Brian Williams

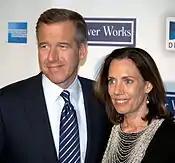
With his wife, Jane, in 2009

While anchoring the "Nightly News", Williams received 12 News & Documentary Emmy Awards. For "outstanding" work as anchor and managing editor of the "Nightly News", he received one Emmy in 2006 (for "Nightly News" coverage of the 2005 Hurricane Katrina), two in 2007, one in 2009, two in 2010, one in 2011, one in 2013, and one in 2014. The 2014 Emmy honor was awarded to "Nightly News" for its coverage of a deadly series of tornadoes in Oklahoma, for which it also received the duPont-Columbia University Award.